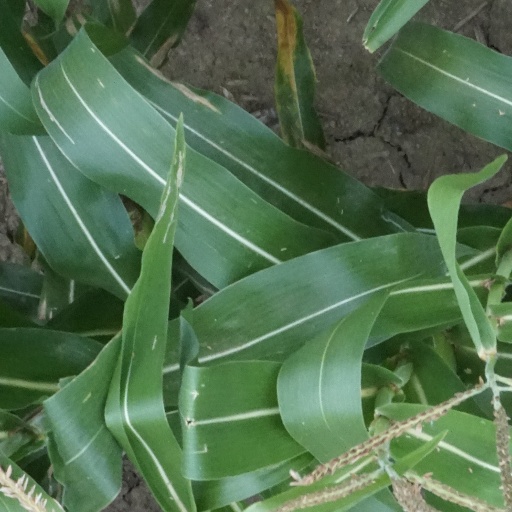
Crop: maize; corn